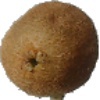
Label: kiwi